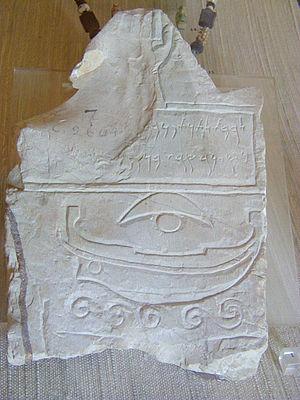
Le tophet de Carthage, aussi appelé tophet de Salammbô, est une ancienne aire sacrée dédiée aux divinités phéniciennes Tanit et Baal situé dans le quartier carthaginois de Salammbô, en Tunisie, à proximité des ports puniques. Ce tophet, « hybride de sanctuaire et de nécropole », regroupe un grand nombre de tombes d'enfants qui, selon les interprétations, auraient été sacrifiés ou inhumés en ce lieu après leur mort prématurée. Le périmètre est rattaché au site archéologique de Carthage classé au patrimoine mondial de l'Unesco.
Le musée national de Carthage est un musée archéologique situé sur la colline de Byrsa au cœur de la ville de Carthage en Tunisie. C'est l'un des deux principaux musées archéologiques de Tunisie avec le musée national du Bardo.
L'histoire de la marine algérienne, est liée à la façade méditerranéenne qui a influencé l'histoire du pays.
La civilisation carthaginoise ou civilisation punique est une ancienne civilisation située dans le bassin méditerranéen et à l'origine de l'une des plus grandes puissances commerciales, culturelles et militaires de cette région dans l'Antiquité.